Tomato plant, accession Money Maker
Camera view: tilt-top (135 deg); turntable rotation: 0 degrees
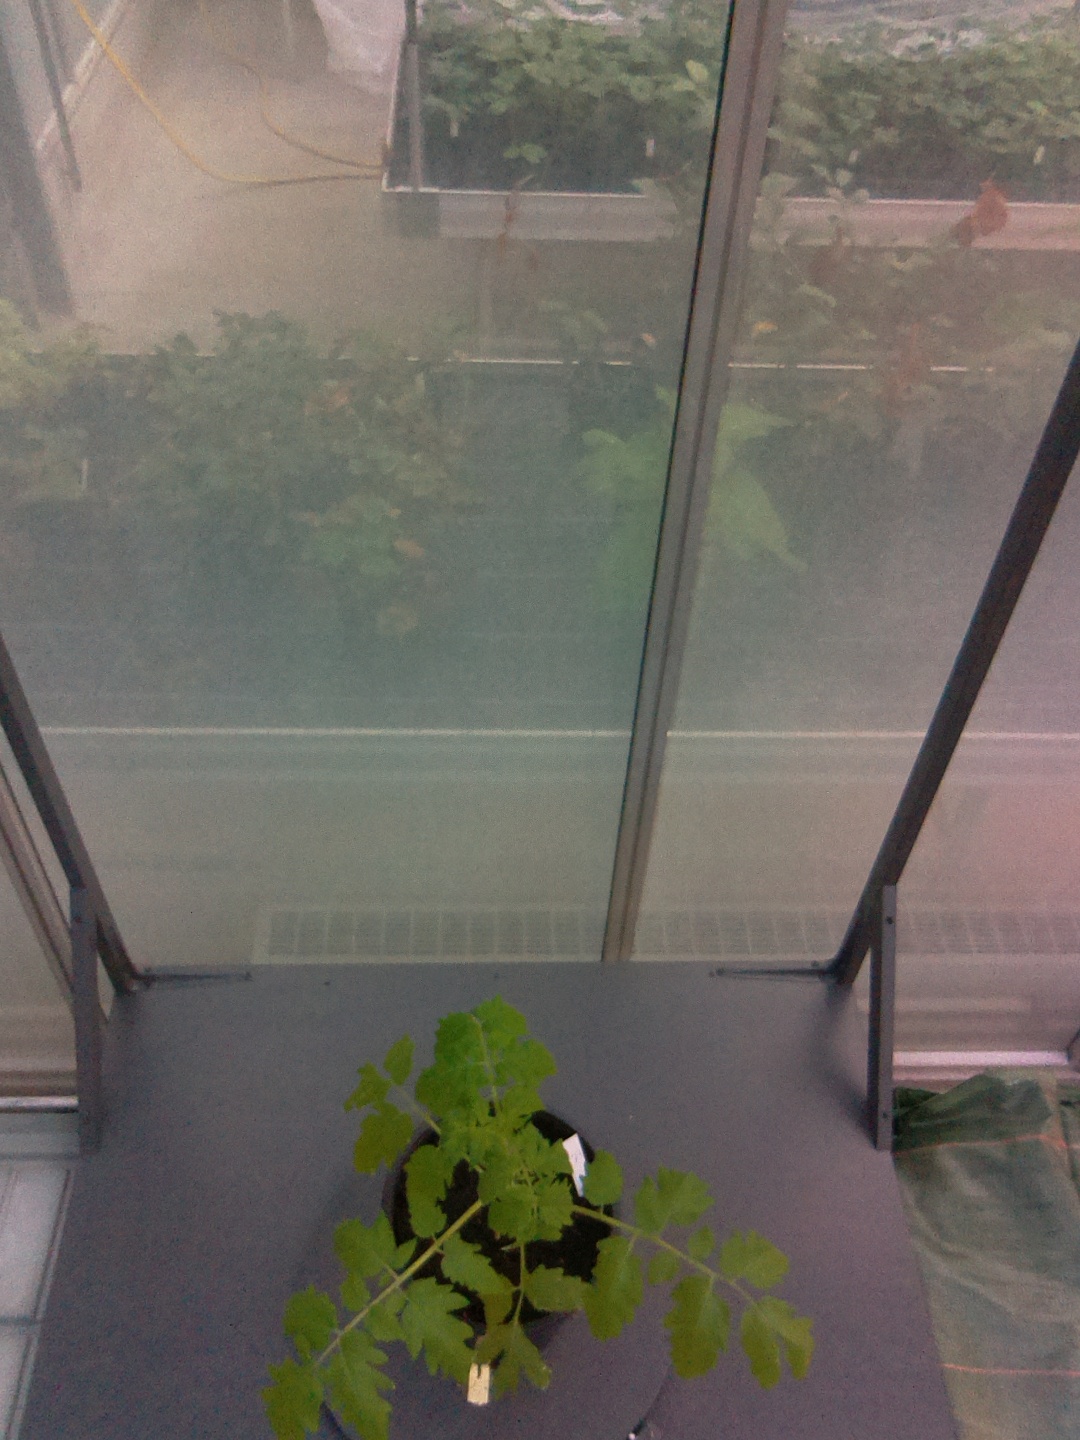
BBCH growth stage 13: 6 of true leaves visible